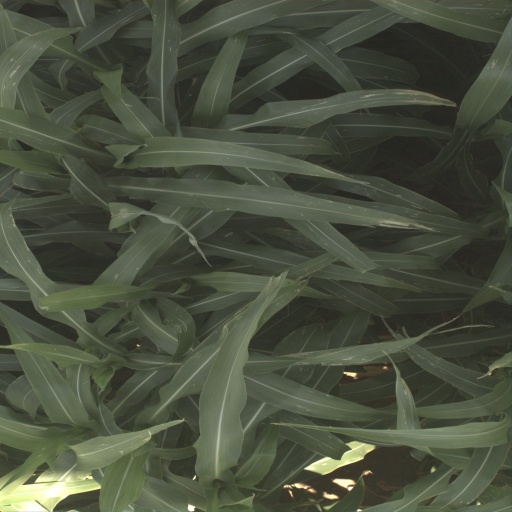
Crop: sorghum